Tabo (hygiene)

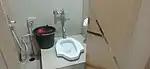
Tabo in airport public toilet

Filipinos use the "tabo" in addition to or instead of toilet paper to wash after using the bathroom. Not all toilets in the Philippines have an automatic flush, so instead, a "timbâ" (generally a plastic pail with a metal handle) and a "tabò" kept floating inside it is used. Upon entering the toilet, the pail should be checked if it has enough water.